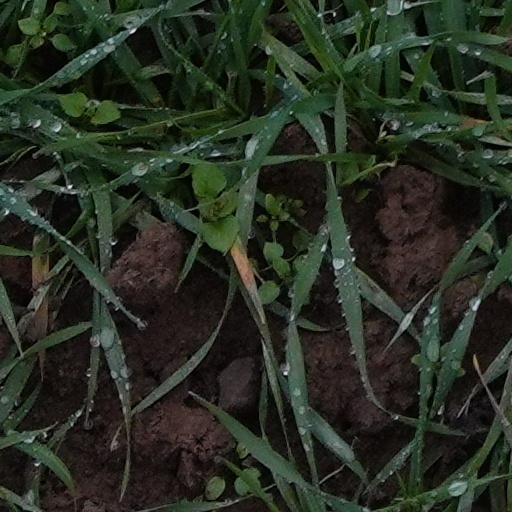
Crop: wheat